SOS (Rihanna song)

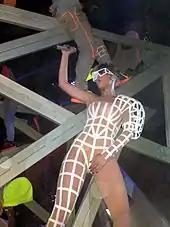
Rihanna performing "SOS" during her Last Girl on Earth tour

"SOS" received two separate treatments for the music video, each serving a different purpose. In addition to the official music video, another version was shot for a Nike campaign. The official music video and Nike versions were directed by Chris Applebaum, who later directed the music video for "Umbrella" featuring Jay-Z ("Good Girl Gone Bad", 2007). These videos was edited by Nabil Mechi from Murex, who later edit the music videos for "Umbrella" and "Rockstar 101".